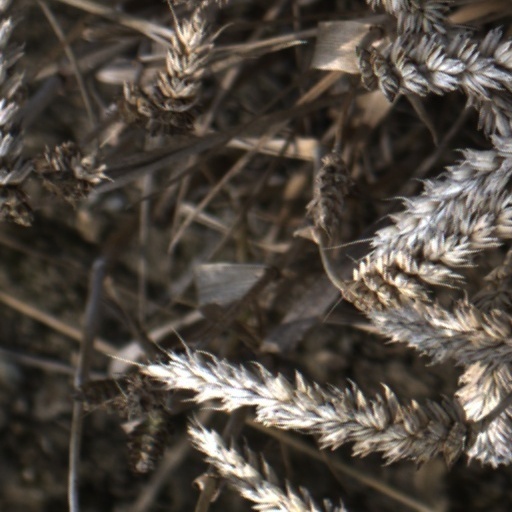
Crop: wheat